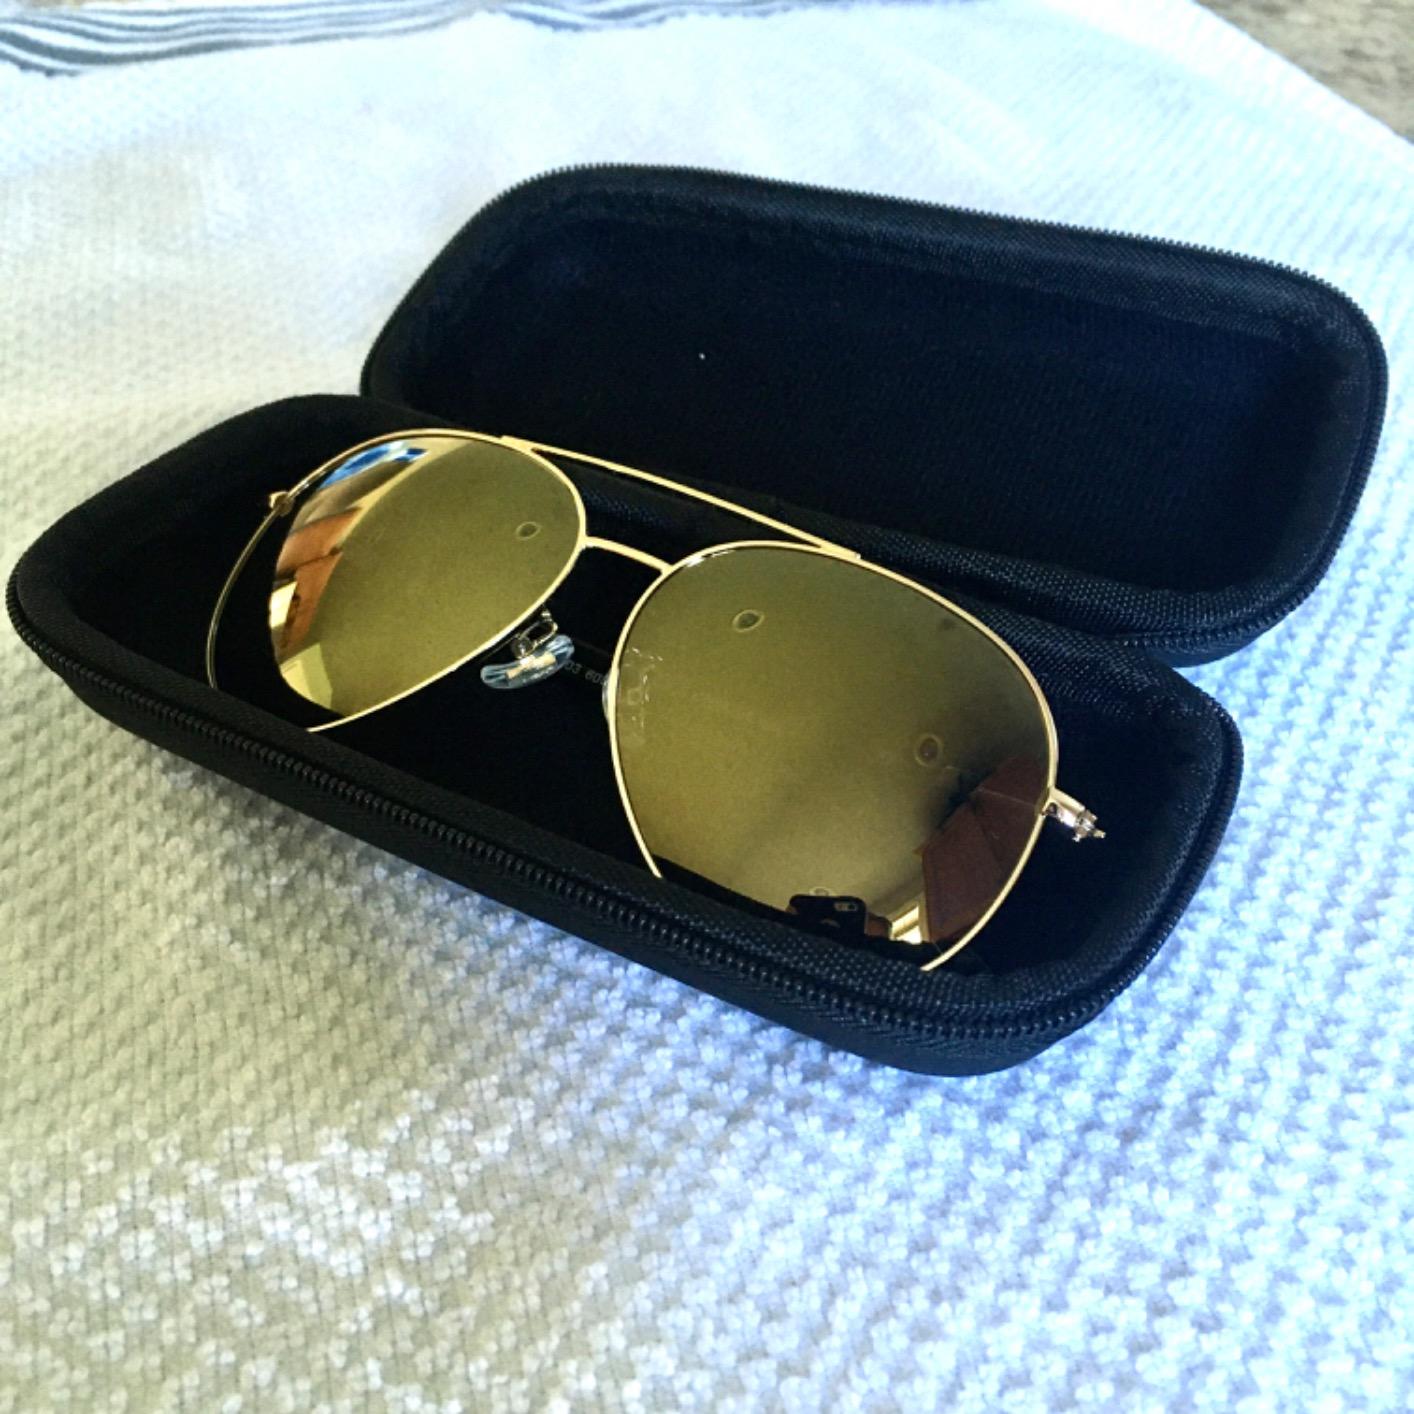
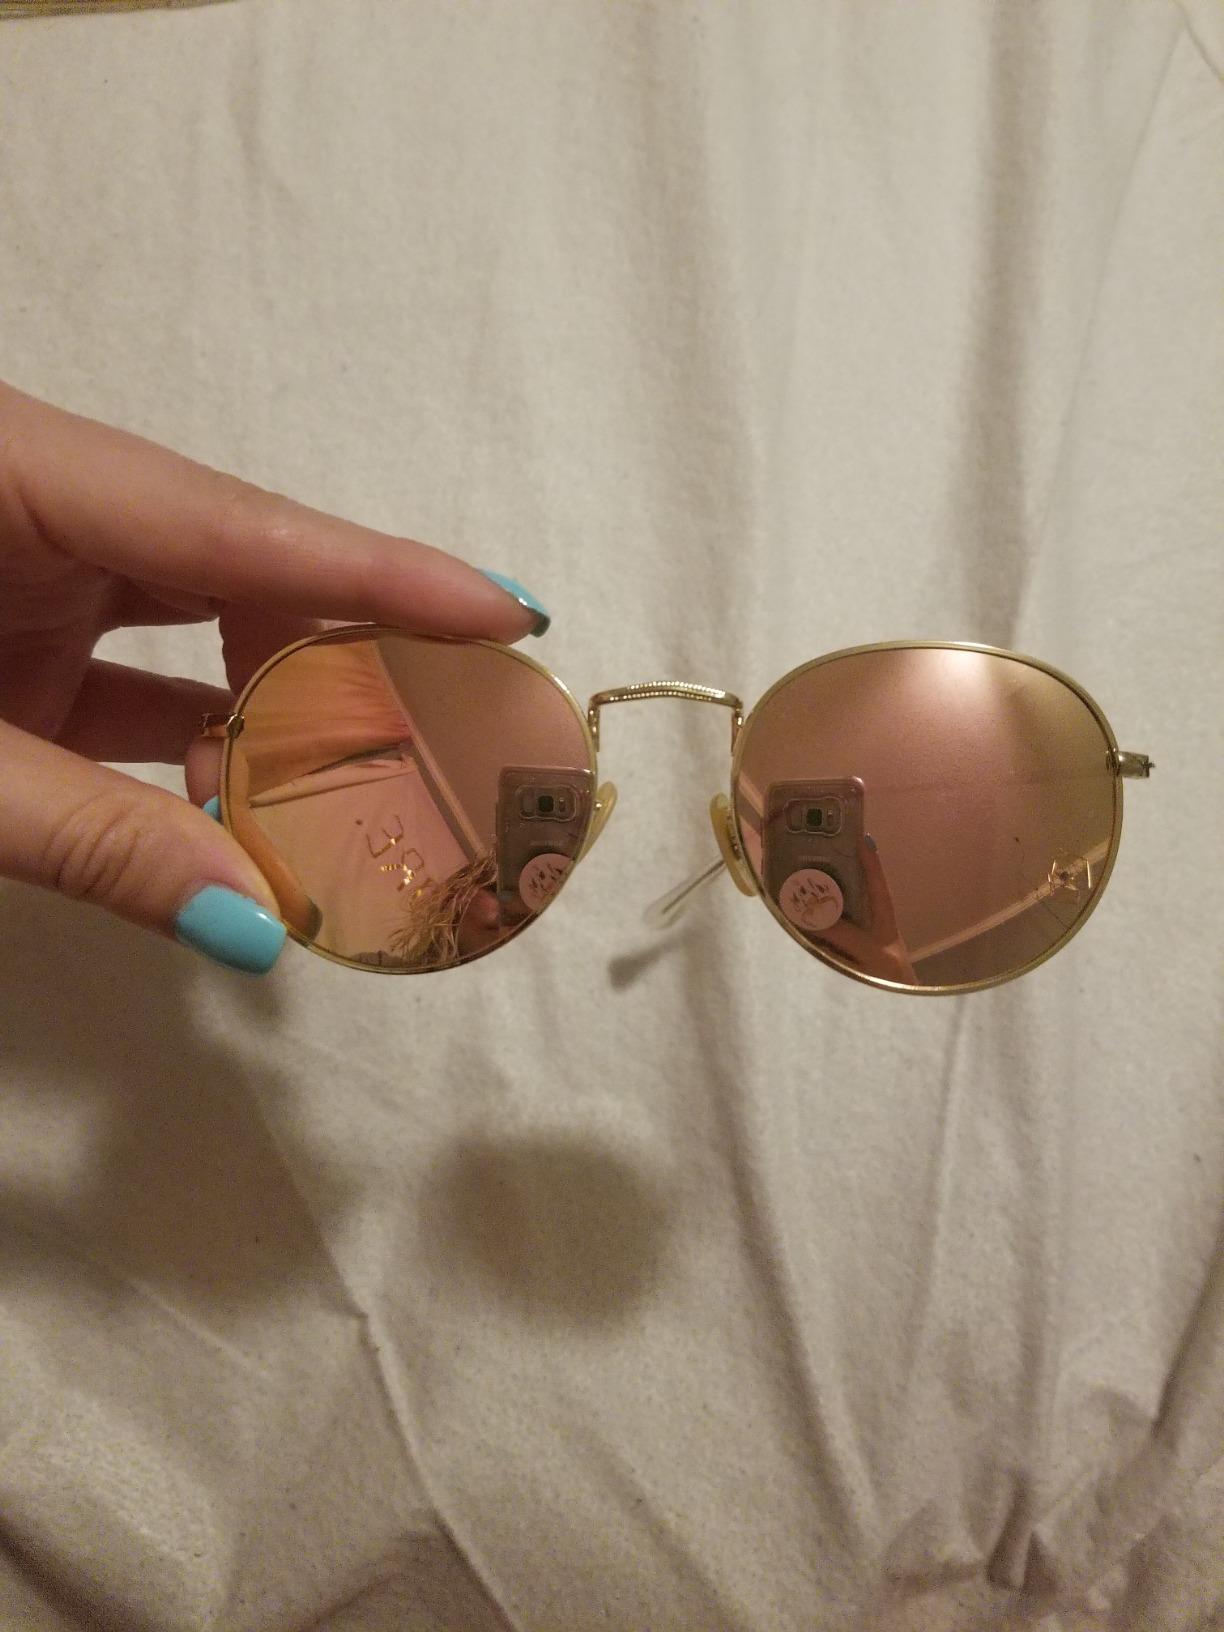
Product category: accessories_sunglasses
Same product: no